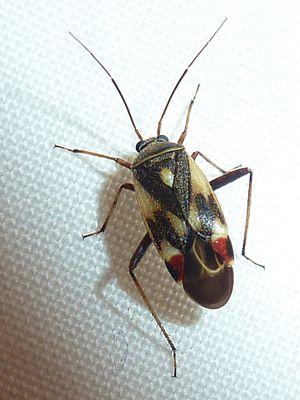
Polymerus unifasciatus est une espèce d'insectes du sous-ordre des hétéroptères de la famille des Miridae.